Bear River Massacre

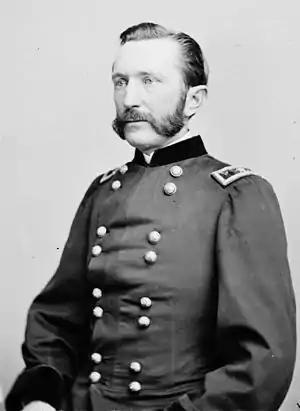
General Patrick Edward Connor after his promotion

Col. Patrick Edward Connor was put in command of the 3rd California Volunteer Infantry Regiment and ordered to move his men to Utah, to protect the Overland Mail Route and keep peace in the region. Upon arriving in Utah, he established Camp Douglas (adjacent to the current location of the University of Utah) as the primary base of operations for his unit. It was within a few miles of the Mormon Temple construction site and downtown Great Salt Lake City.